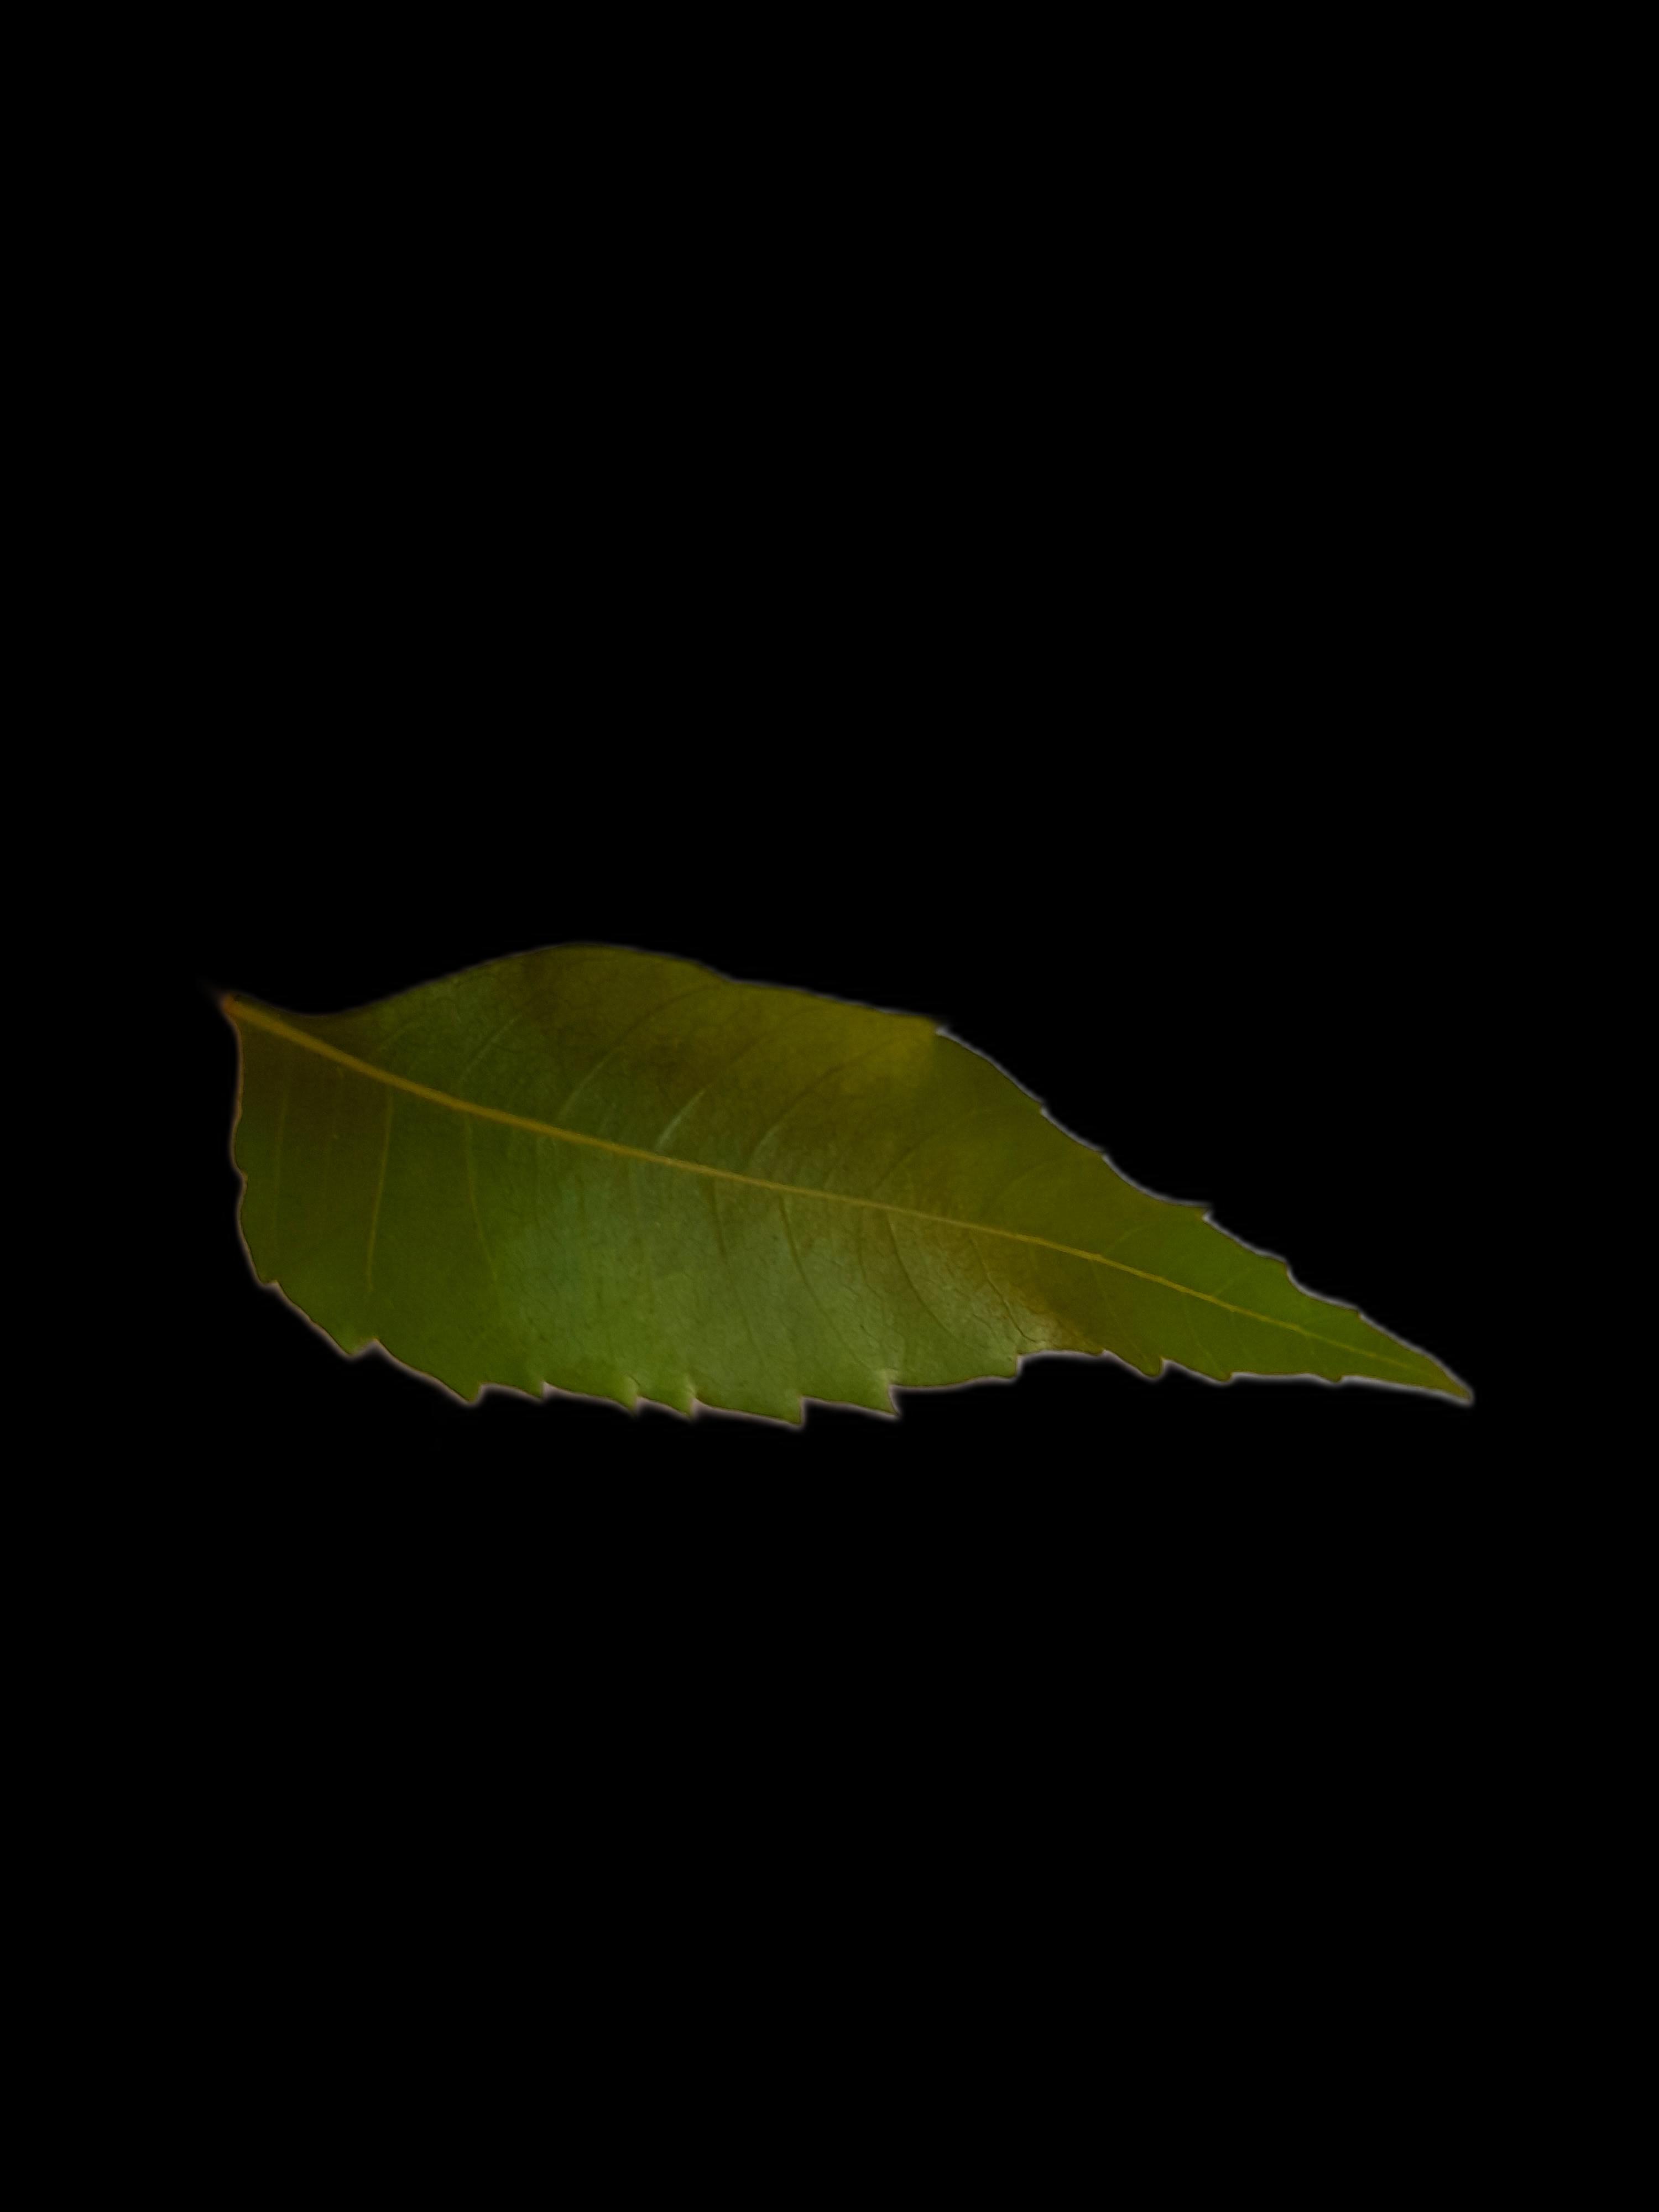
Plant: Neem